Marcelo Torcuato de Alvear

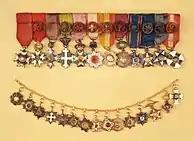
Foreign decorations of Marcelo T. de Alvear.

One of the first tributes to Marcelo Torcuato de Alvear was the inauguration of the Presidente Alvear Theater, on 23 March 1942, a month after the death of the former president.